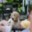
Label: dog